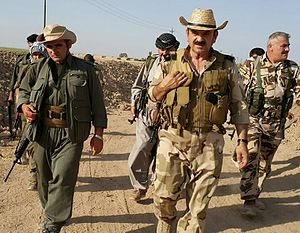
Irakiske borgerkrig / Tidslinje for krigen / 2015
PKK og Peshmerga krigere 11. august 2015.
Den irakiske borgerkrig er en løbende væbnet konflikt i Mellemøsten. Den er en udløber af Oprøret i Irak og er til dels forbundet med Borgerkrigen i Syrien.